Elsie Janis

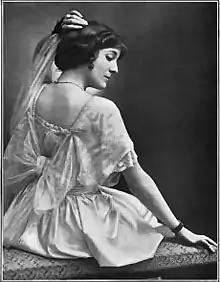
"The Theatre Magazine" (November 1915)

Elsie Janis (born Elsie Bierbower, March 16, 1889 – February 26, 1956) was an American actress of stage and screen, singer, songwriter, screenwriter and radio announcer. Entertaining the troops during World War I immortalized her as "the sweetheart of the AEF" (American Expeditionary Force).